Liechtenstein in World War II

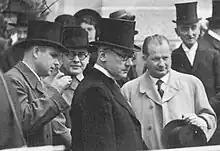
A photograph of four prominent Liechtenstein politicians in 1938. Standing from the left are Alois Vogt, Otto Schaedler, Josef Hoop and Ludwig Marxer.

Liechtenstein remained neutral throughout World War II, and its neutrality was not violated by any of its combatants. The country sought to align itself as closely as possible to Switzerland in hopes of retaining this neutrality, while also maintaining steady relations with Nazi Germany. German diaspora in Liechtenstein formed a local group of the Nazi Party/Foreign Organization. Additionally, Liechtenstein Nazis formed the German National Movement in Liechtenstein (VDBL), which sought the country's annexation into Germany.